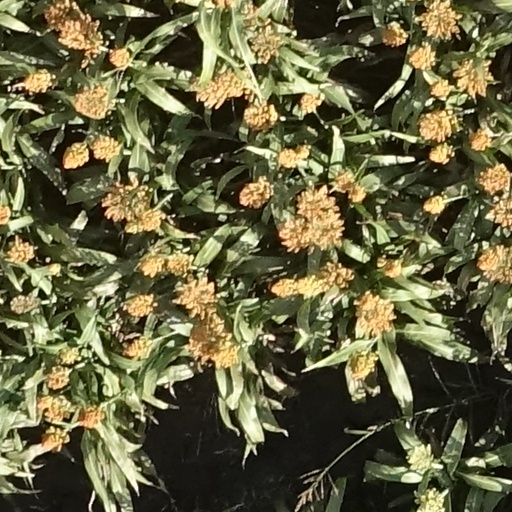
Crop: sorghum